Central Africa

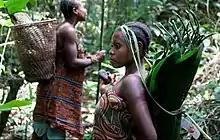
Pygmy hunter-gatherers in the Congo Basin

During the Conference of Berlin in 1884–85 Africa was divided up between the European colonial powers, defining boundaries that are largely intact with today's post-colonial states. On 5 August 1890 the British and French concluded an agreement to clarify the boundary between French West Africa and what would become Nigeria. A boundary was agreed along a line from Say on the Niger to Barruwa on Lake Chad, but leaving the Sokoto Caliphate in the British sphere. Parfait-Louis Monteil was given charge of an expedition to discover where this line actually ran.